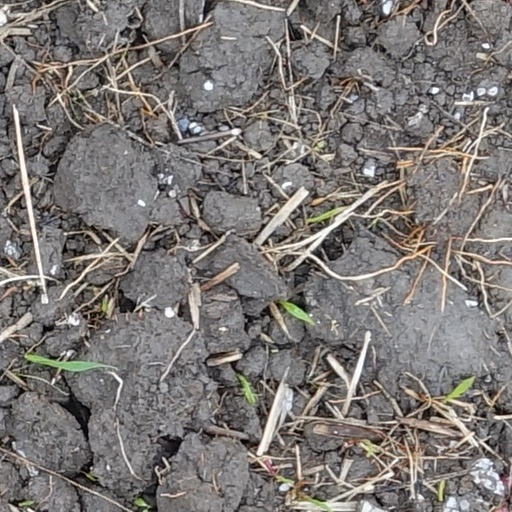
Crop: wheat